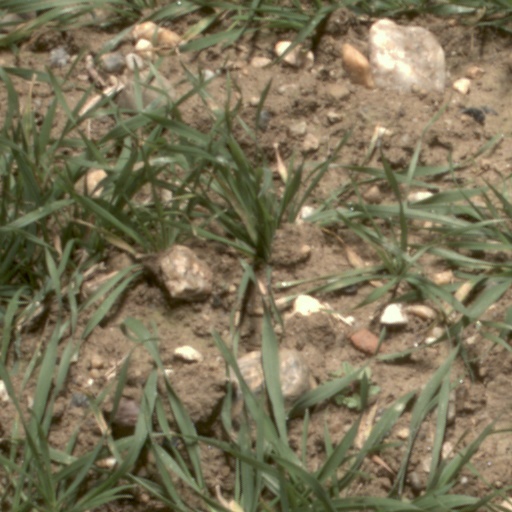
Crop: wheat